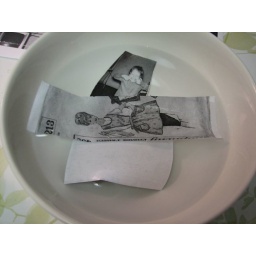
put in bowl of lukewarm water until the paper is saturated- a few minutes